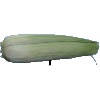
Label: corn_husk